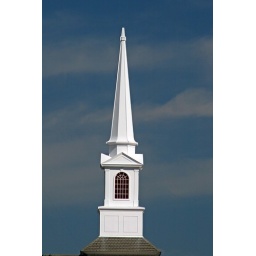
church steeple against blue sky